Robert Harington, 3rd Baron Harington

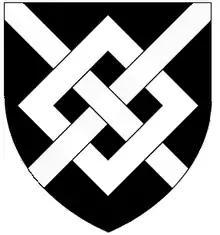
Arms of Harington: "Sable, a fret argent"; Crest: "A lion's head erased or collared gules"

Robert Harington, 3rd Baron Harington (1356–1406) of Gleaston Castle in the manor of Aldingham in Furness, Lancashire, was an English peer.